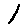
Label: 1